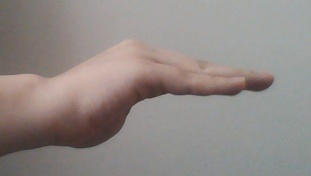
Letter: haa